J.Crew

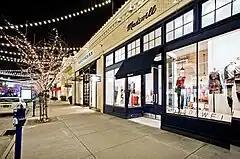
A Madewell store at Easton Town Center in Columbus, Ohio

In 2006, the company held an IPO, raising $376 million by selling new shares equal to 33 percent of expanded capital. However, in 2011, TPG Capital LP and Leonard Green & Partners LP took J.Crew private again in a $3 billion leveraged buyout. On November 23, 2010, the company had agreed to be taken private in a $3 billion deal led by management with the backing of TPG Capital and Leonard Green & Partners, two large private equity firms. The announcement of the offer from two investment firms—including one that used to own J.Crew—came as the retailer reported that its third-quarter net income fell by 14 percent due to weak women's clothing sales. The company also lowered its guidance for the 2010 year. Under the deal as proposed, J.Crew shareholders would receive $43.50 per share in cash, representing a 16 percent premium to the stock's closing price the prior day of $37.65. CEO Mickey Drexler, the former Gap Inc. chief credited with turning J.Crew around since coming aboard in 2003, remained in that role and retained a "significant" stake in the company (as of September 2010, he holds 5.4 percent of outstanding shares).